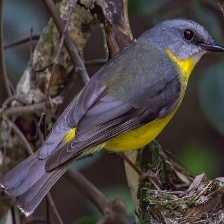
Species: EASTERN YELLOW ROBIN
Scientific name: EOPSALTRIA AUSTRALIS
ImageNet parent category: robin